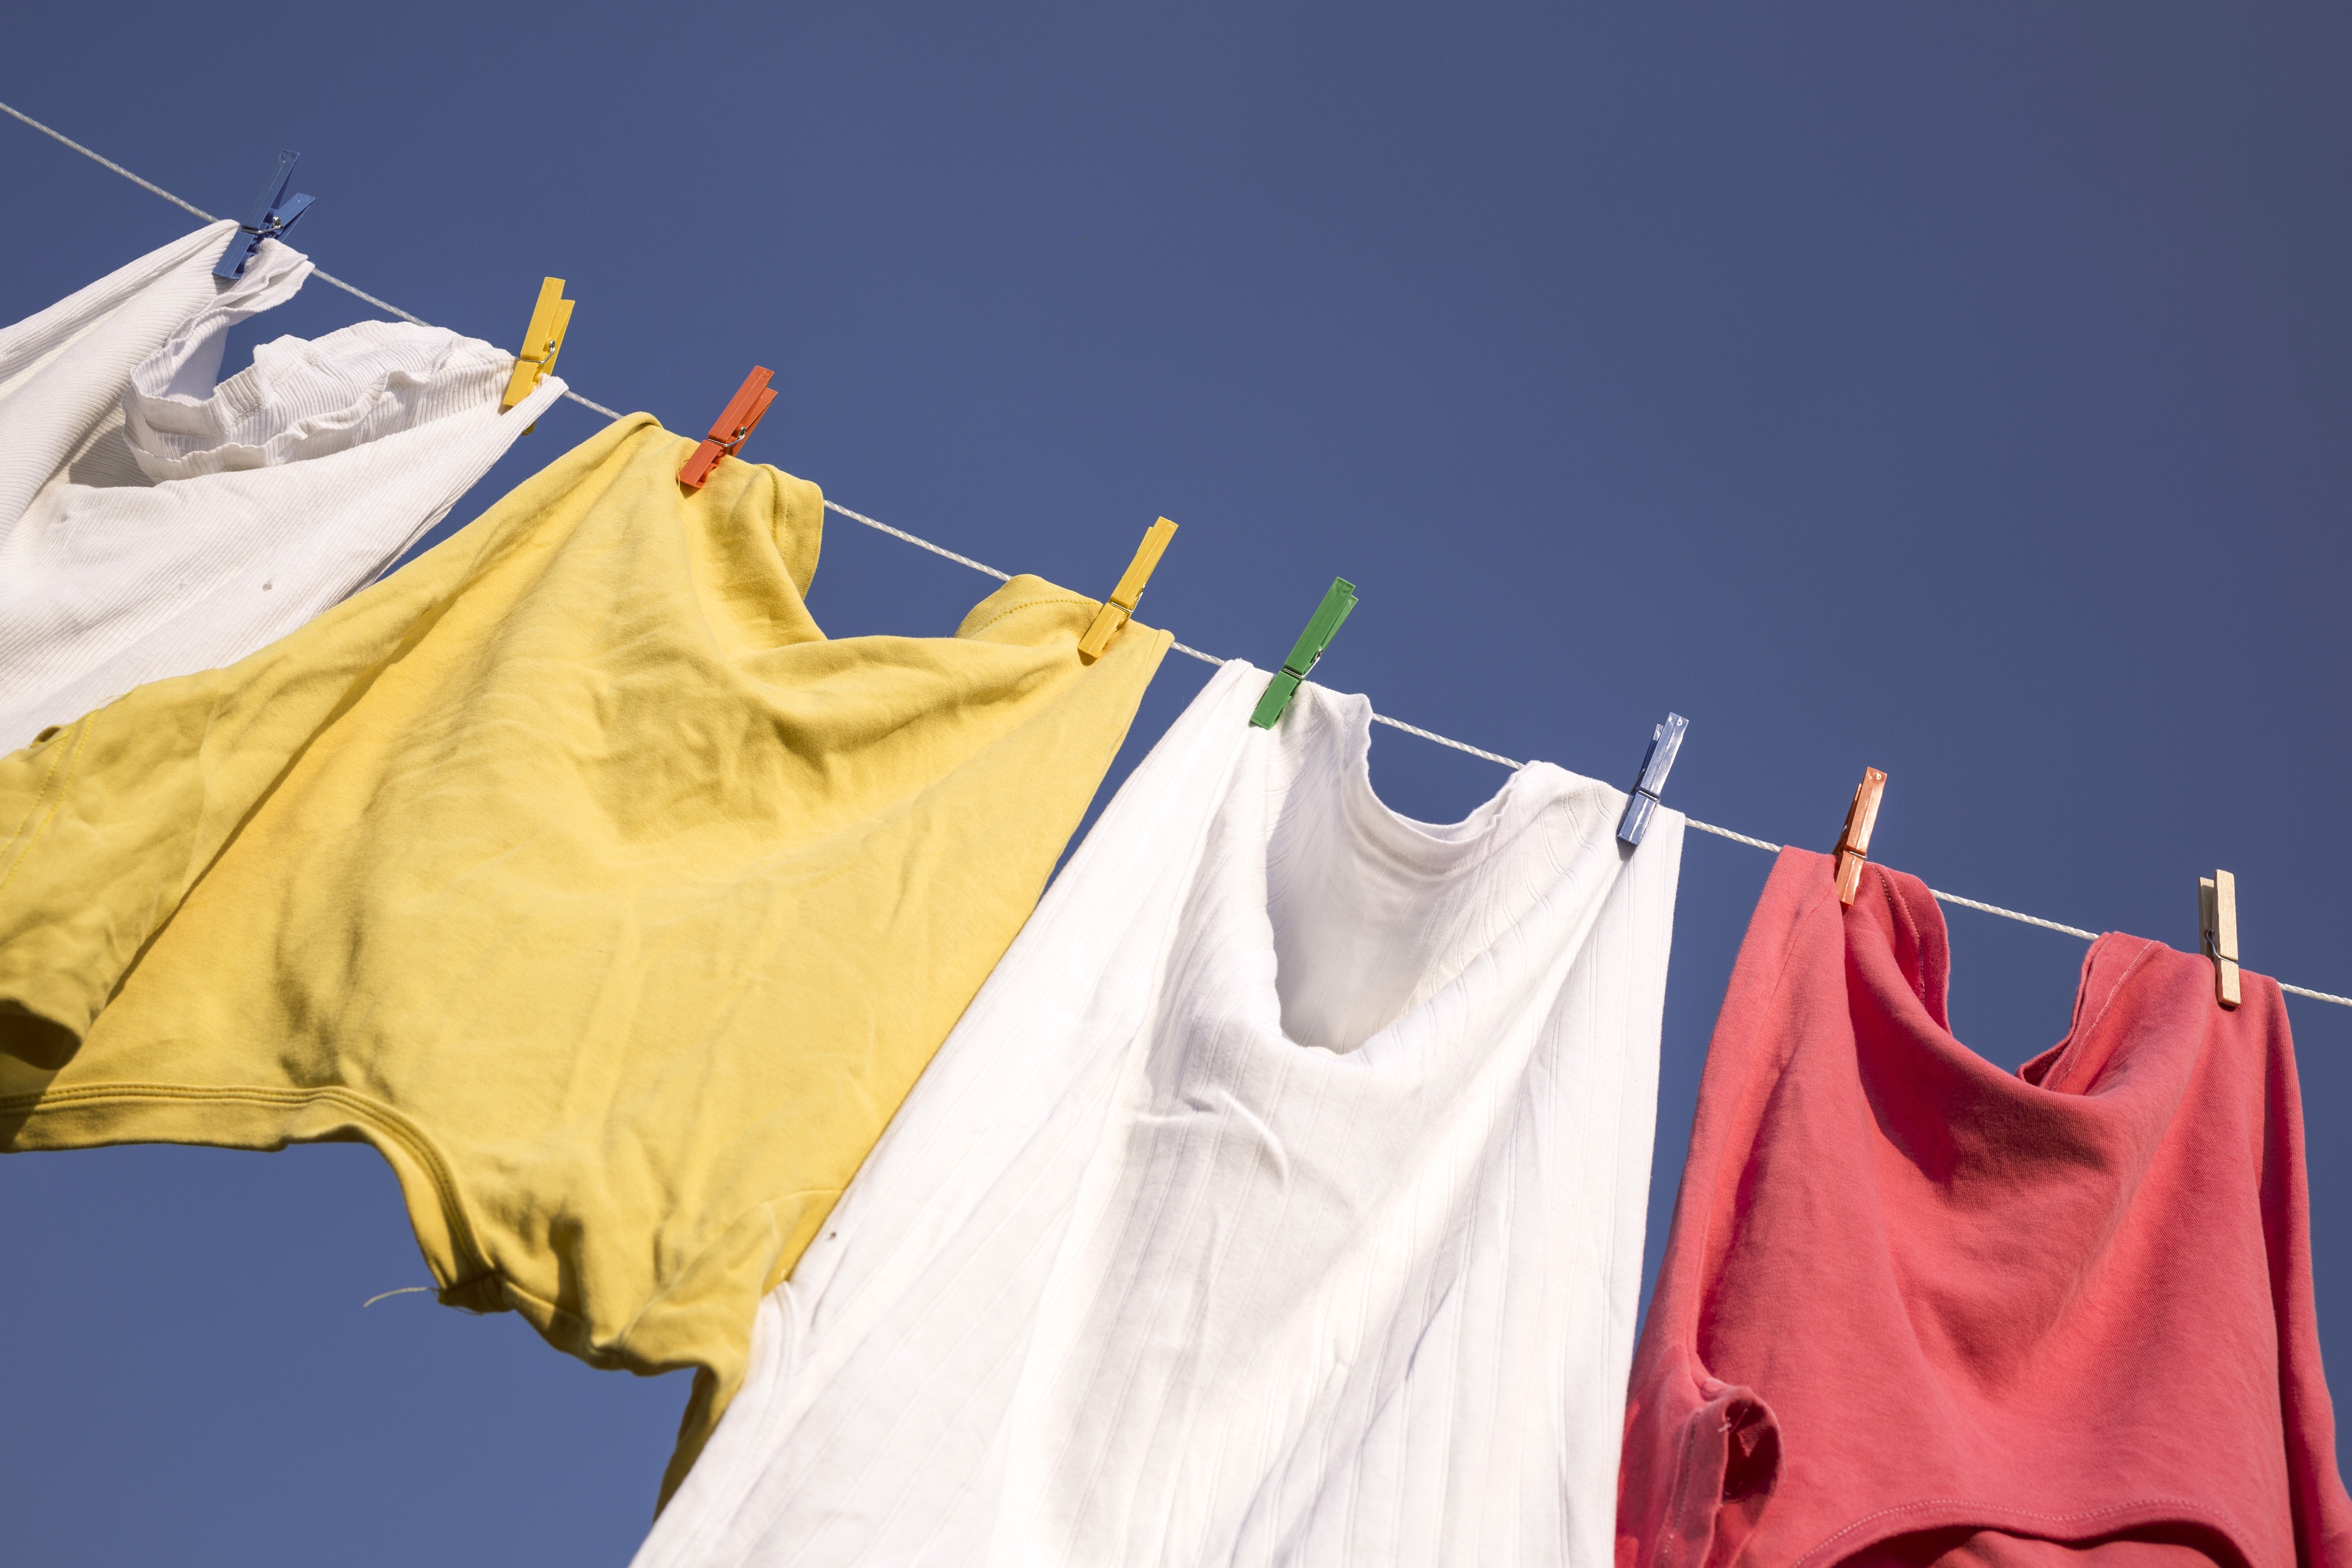
color, flag, washing, tent, blue sky, clothes